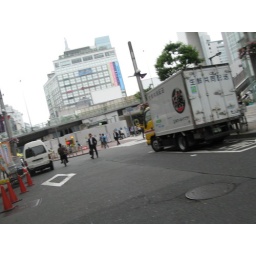
This my route from school in Takadanobaba to home in Sendagaya. The pictures were taken from a bottle top camera mount.